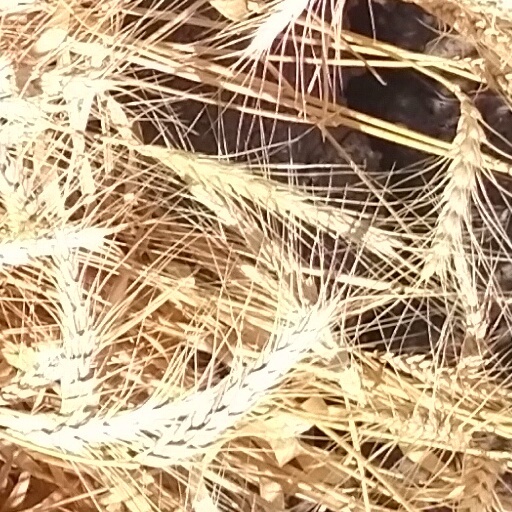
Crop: wheat